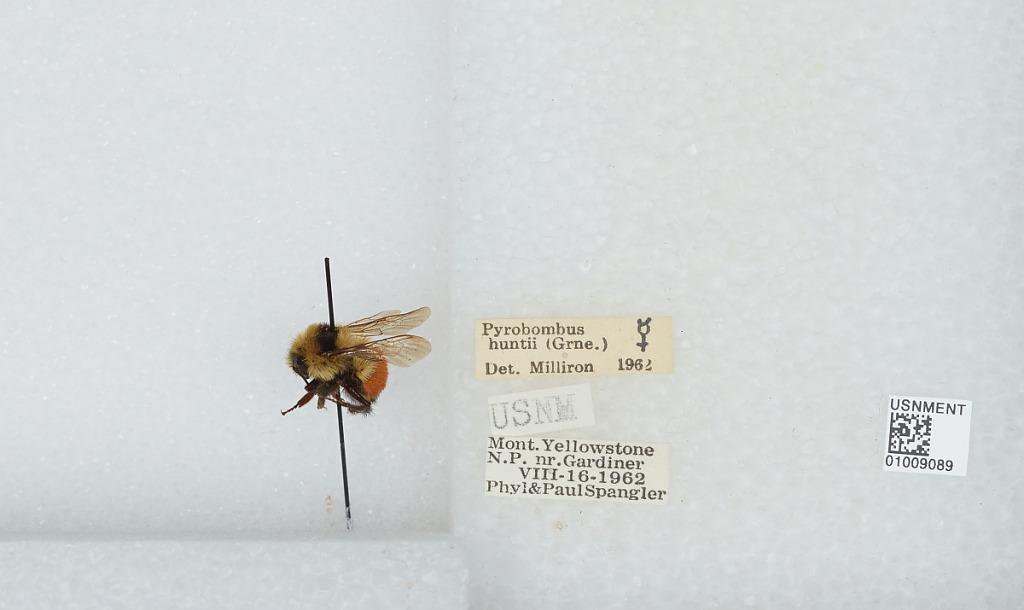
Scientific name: Bombus (Pyrobombus) huntii Greene
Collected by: P. Spangler
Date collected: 1962-8-16
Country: United States
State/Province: Montana
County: Park
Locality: Yellowstone National Park, near Gardiner
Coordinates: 45.0264, -110.702
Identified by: Milliron